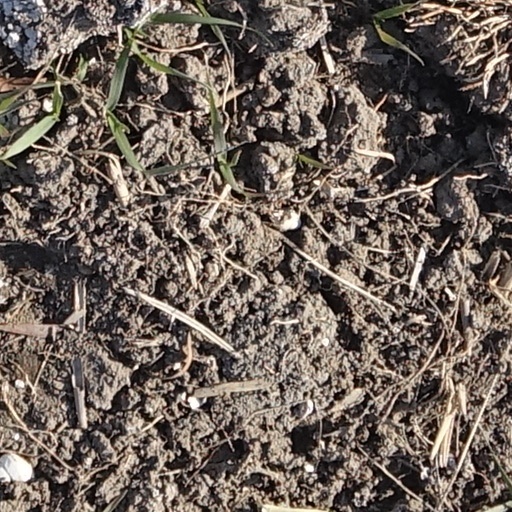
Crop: wheat